Emilios Riadis

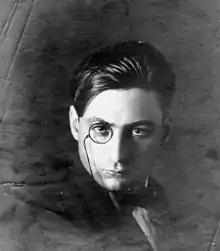

Riadis was born in Thessaloniki, Ottoman Empire, now in Greece. He had his first music lesson in harmony and piano with a friend of Wagner's, Dimitrios Lalas. He also studied at the Munich Music Academy from 1908–1910. He studied form, instrumental and fugue with Walburnn, piano with Mayer-Schrey and choral singing with Becht and Stitch.